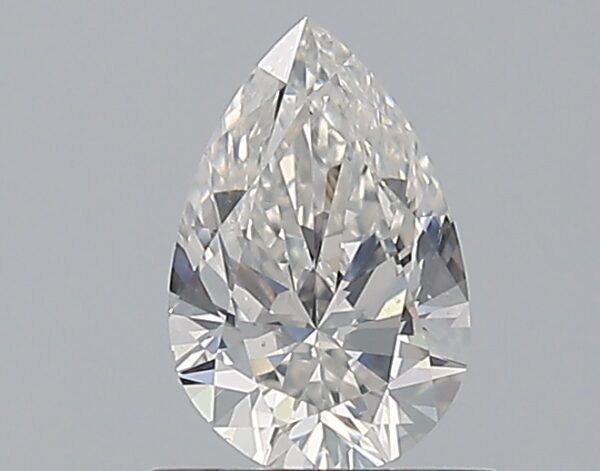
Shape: pear
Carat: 0.7
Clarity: SI1
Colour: G
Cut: EX
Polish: EX
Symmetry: VG
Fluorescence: N
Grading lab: GIA
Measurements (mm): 7.68 x 5.01 x 3.09